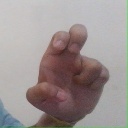
अक्षर: अ